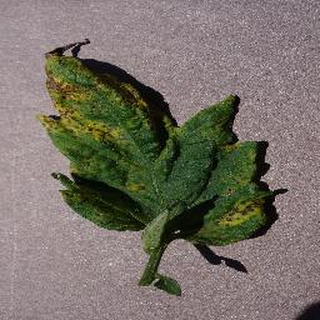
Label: tomato_septoria_leaf_spot